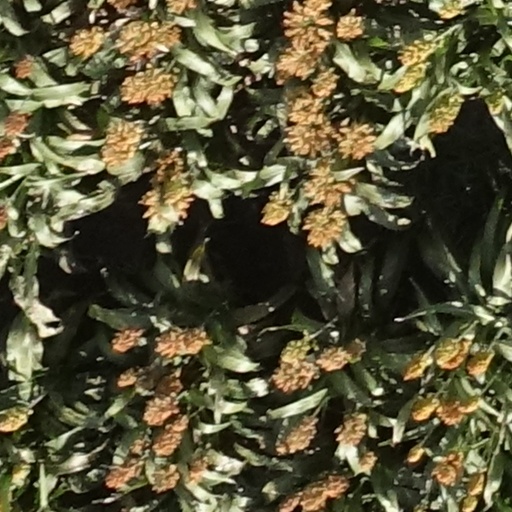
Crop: sorghum